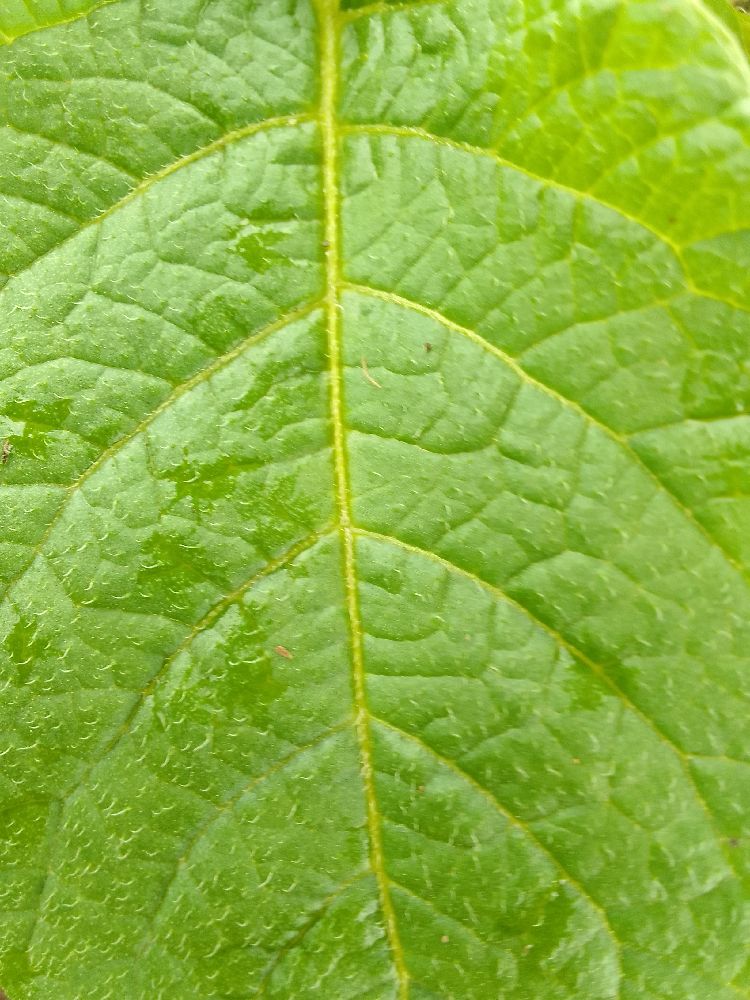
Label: Healthy